Tomb of An Jia

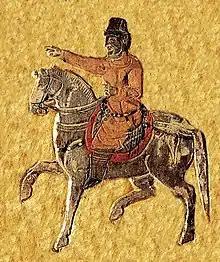
The Sogdian An Jia on his horse, as he appears in one of the panels. 579 CE

An Jia (518–579 CE, died at the age of 62) was from a Sogdian noble family from Bukhara. According to his epitaph, he was the son of An Tujian, a governor of Mei Prefecture in Sichuan, and Lady Du of Changsong (a former county in Wuwei, Gansu). He was in charge of commercial affairs for foreign merchants from Middle Asia doing businesses in China, as well as Zoroastrian affairs, for the Tong Prefecture of the Northern Zhou dynasty. He held the official Chinese title "Sàbǎo" ("Protector, Guardian", derived from the Sogdian word , "caravan leader"), used for government-appointed leaders of the Sogdian immigrant-merchant community. An Jia was based in Xi'an, and was buried there.